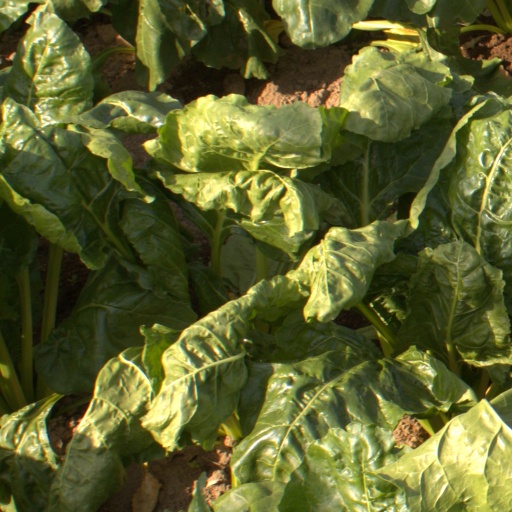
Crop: sugar beet